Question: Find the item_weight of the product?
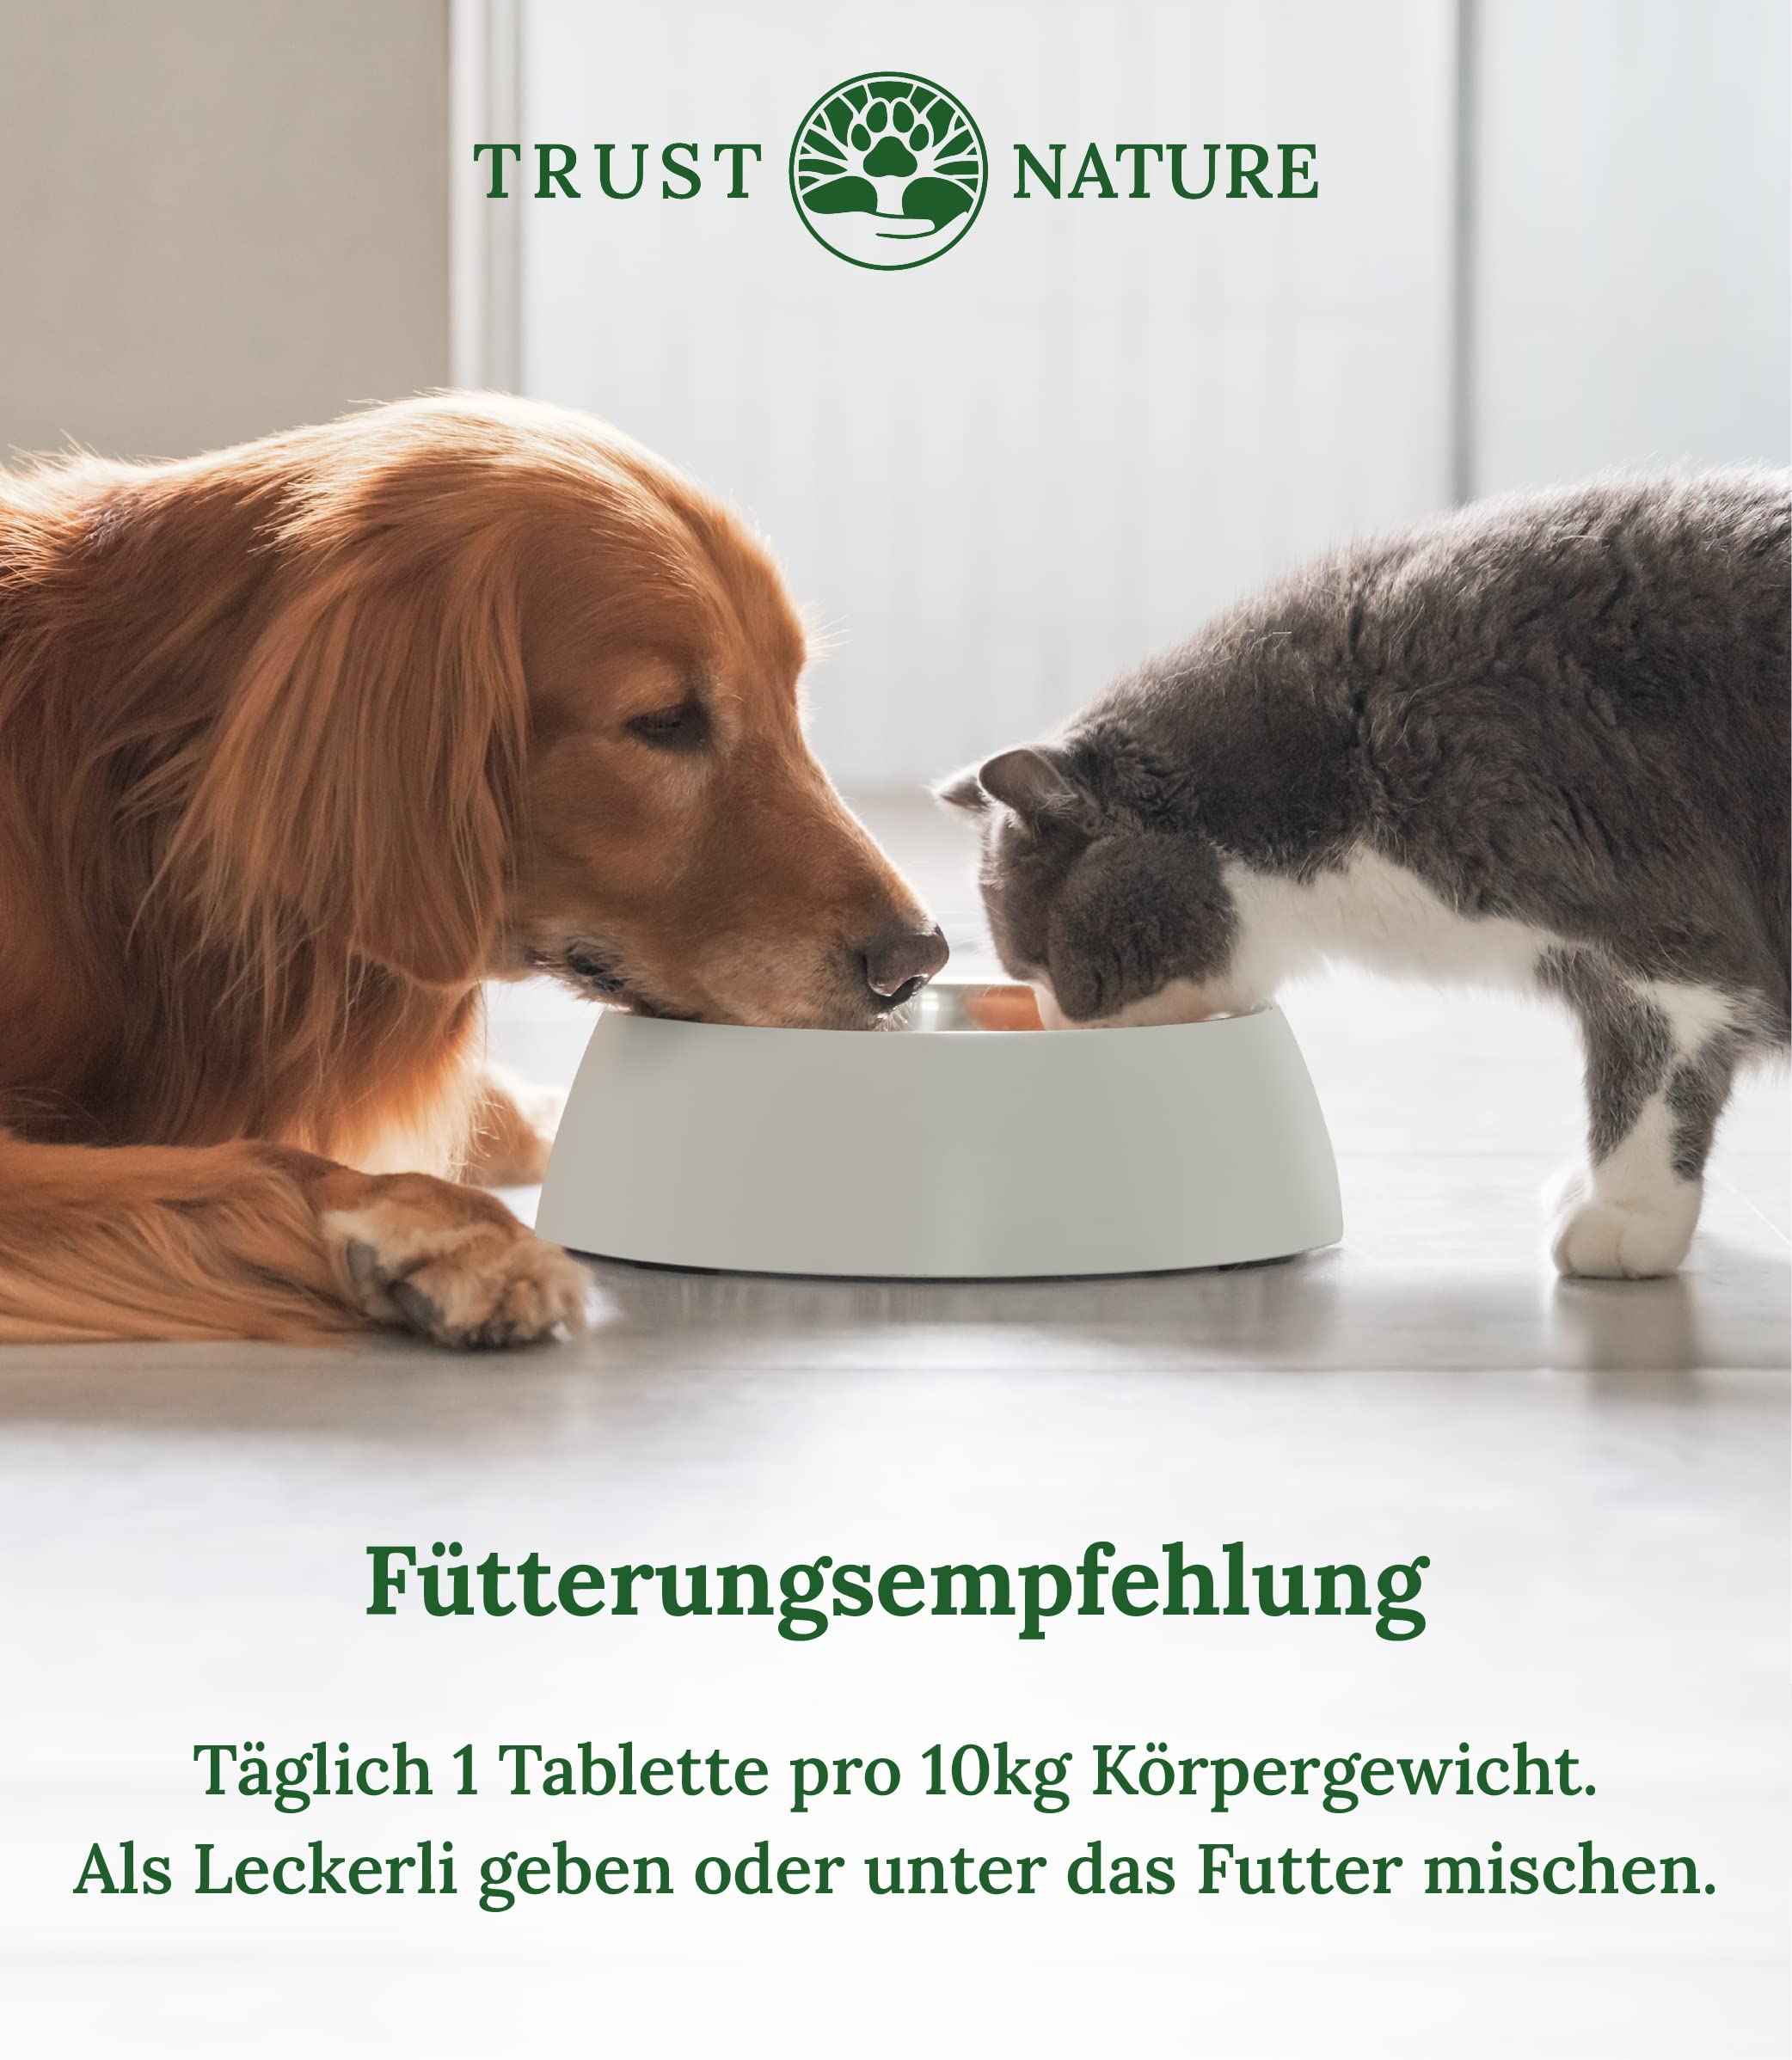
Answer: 10.0 kilogram